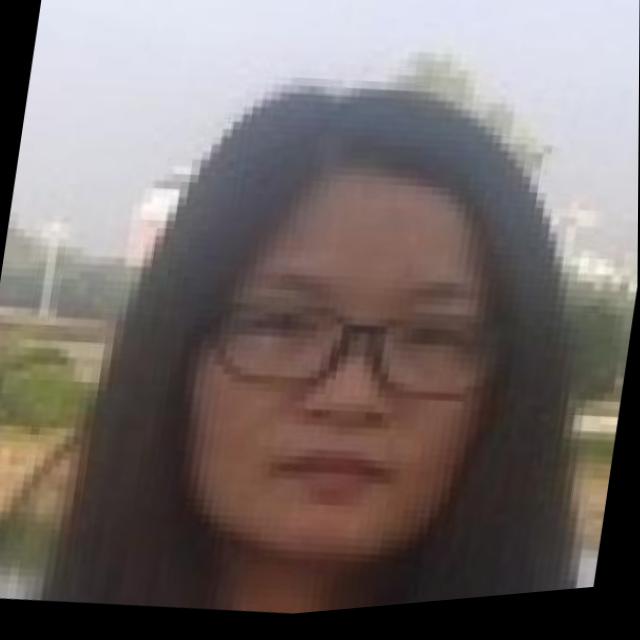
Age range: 21-44